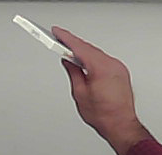
Product: kinder_chocolate